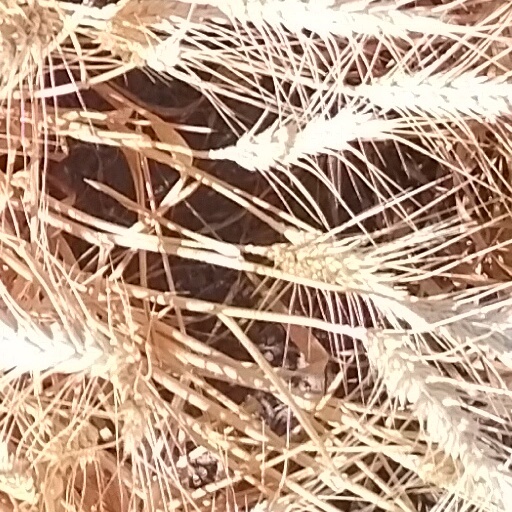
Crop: wheat